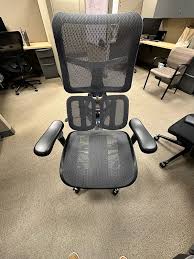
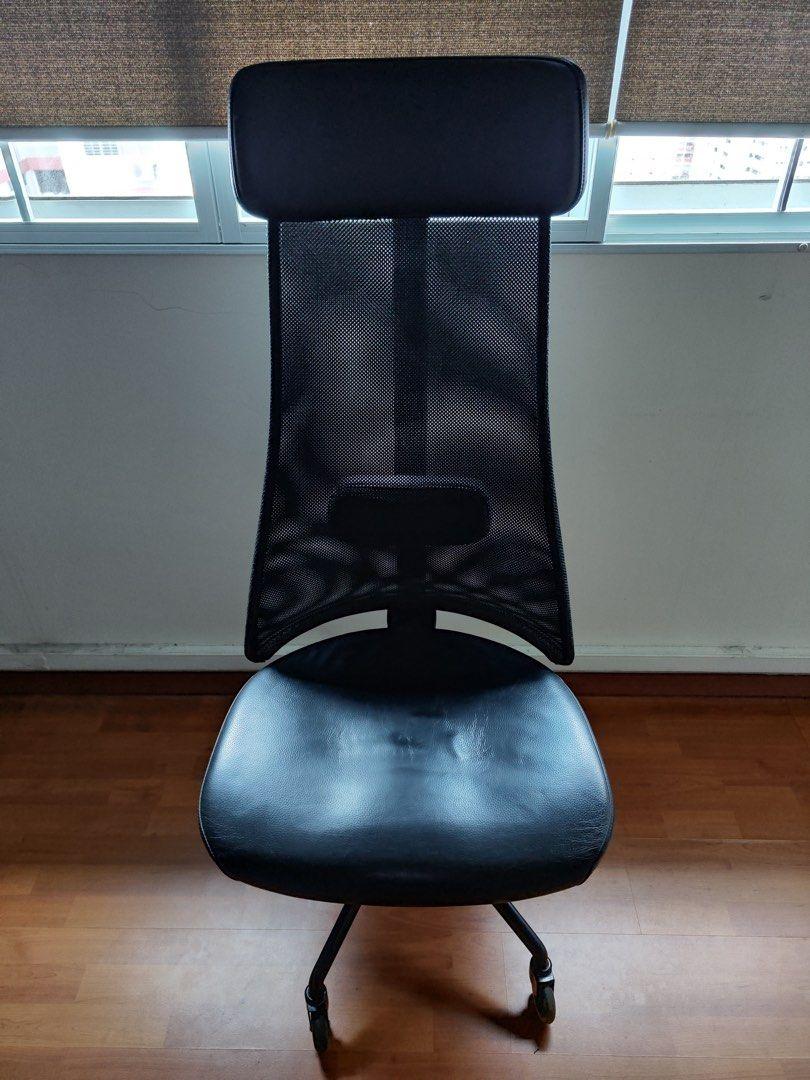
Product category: items_chair
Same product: no